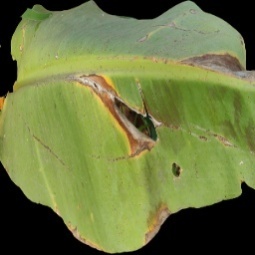
Label: Potassium